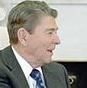
Age: 37